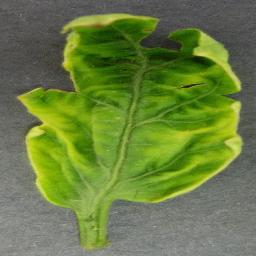
Label: Tomato___Tomato_Yellow_Leaf_Curl_Virus